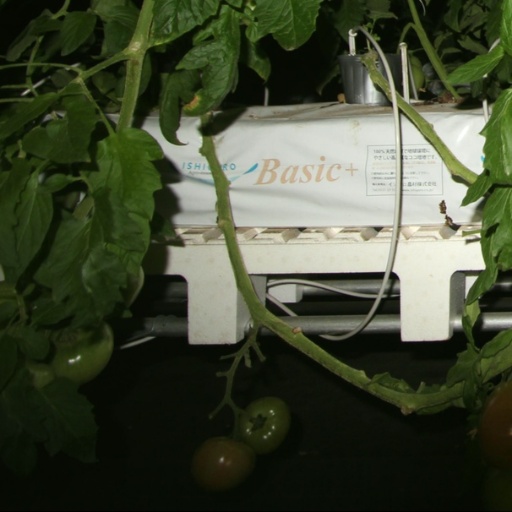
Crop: tomato